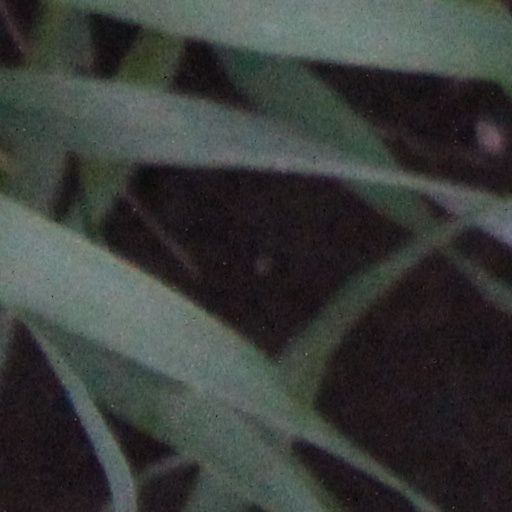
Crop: wheat